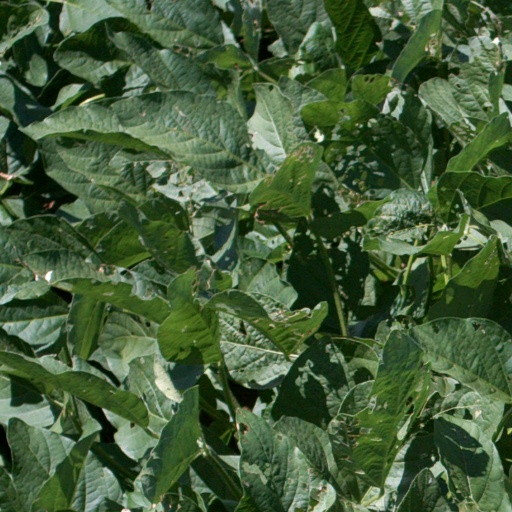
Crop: soybean